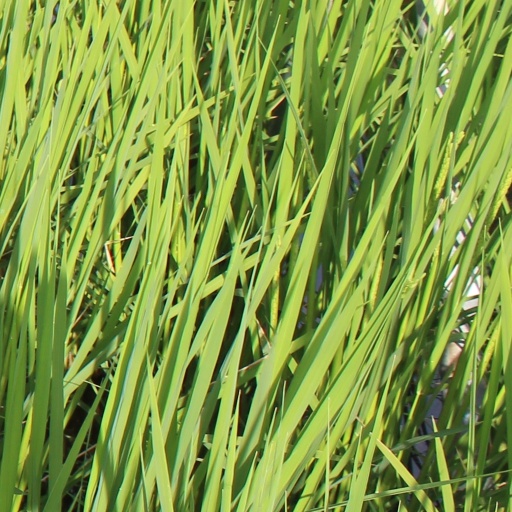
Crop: rice